Tommy Batchelor

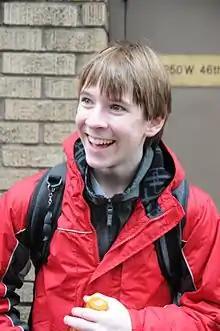

Tommy Batchelor is an American theatre performer from Palm Beach Gardens, Florida.